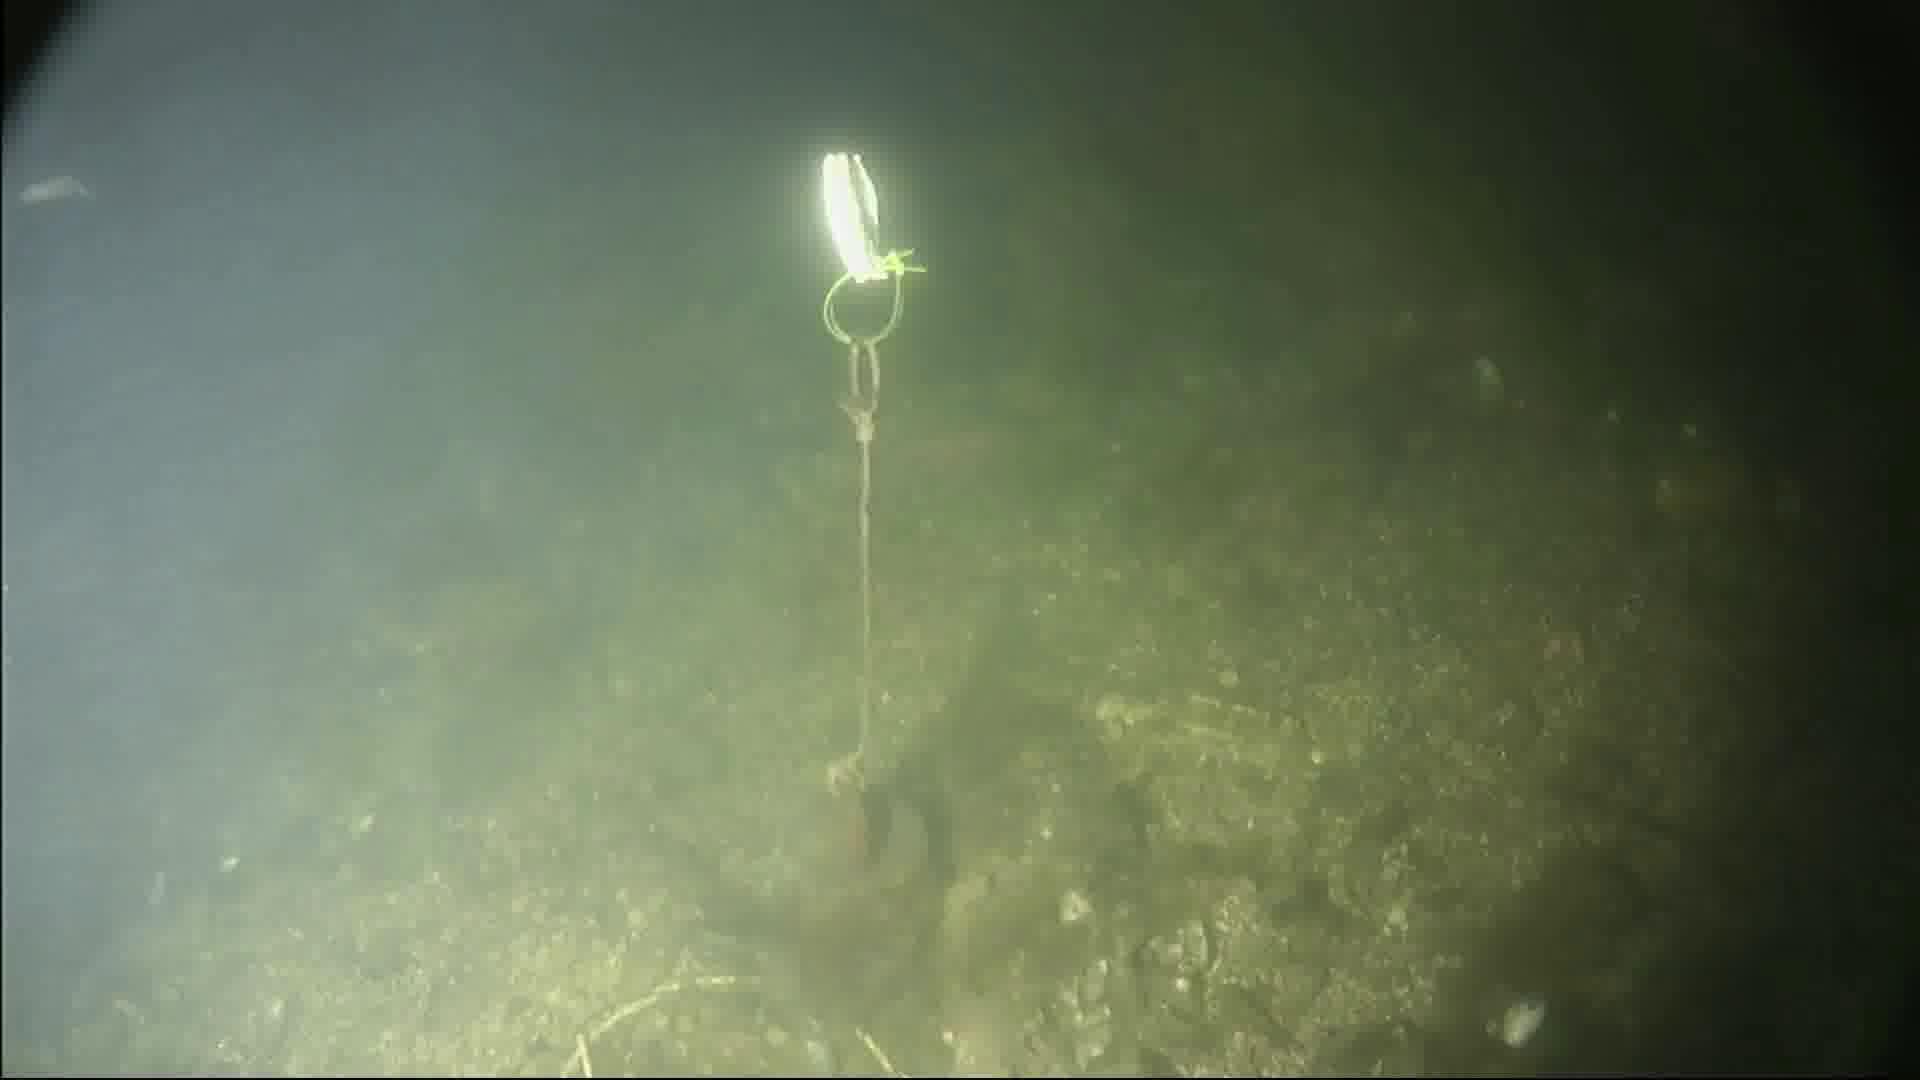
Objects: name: small_fish